Watch the Throne

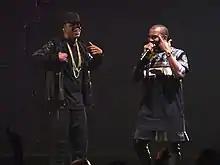
The album's lyrics contain braggadocious themes pertaining to opulence, fame, power and the burdens of success in addition to socio-political commentary on the financial struggles of African-Americans in America.

Music critic Greg Kot views that the album is about "mutual admiration" and writes of the rappers' respective personas, "Jay-Z is about imperious flow, bridging his gritty past life on the streets with his current status as a cultural tastemaker and business mogul. [...] West is more desperate, transparent, awkward, vulnerable." Music critic Nathan Rabin states that Jay-Z and West "are a study in contrasts: the businessman and the bohemian, the faithful husband and the drugged-up playboy, the walking press release and the loose cannon. Jay-Z is tidy. Kanye is nothing but rough edges." Jon Caramanica writes similarly, "breaking [...] old barriers is a means to acceptance and stability" for Jay-Z, while "West sounds lonely" with his fame, adding that "For Mr. West every flash of Dionysian extreme is tempered by the realization of its hollowness." In his article "Brag Like That" for Barnes & Noble, Robert Christgau comments that "Jay-Z is a grown man and Kanye is not" on the album and elaborates on their lyrics, stating: